Porto Carras

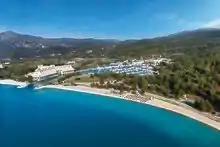
Porto Carras Grand Resort 2021

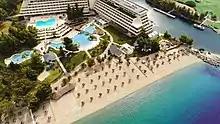
Porto Carras Meliton

The resort of Porto Carras is near the traditional village of Neos Marmaras; a tourist destination, busy during the summer period, with many restaurants, cafeterias and tourist shops.